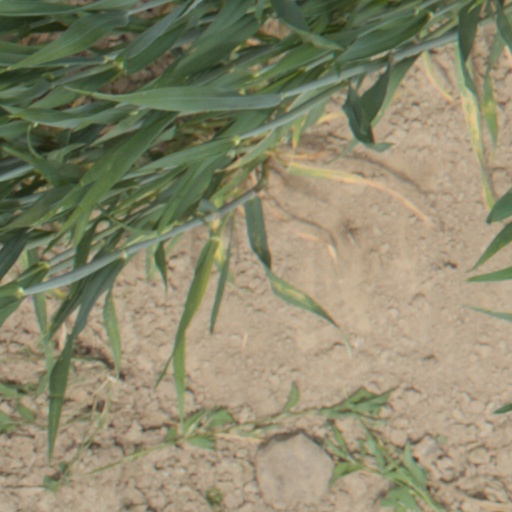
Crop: wheat